Leipzig Freight Ring

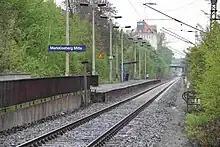
"Markkleeberg Mitte" S-Bahn station on the Leipzig-Plagwitz–Markkleeberg-Gaschwitz line which was served only by the freight ring (2008)

Most of the line was built by the Prussian state railways to the north and west of the Leipzig urban area. The Royal Saxon State Railways built some connecting lines east of Leipzig, which in particular served to integrate the new Leipzig-Engelsdorf marshalling yard. The Saxon link, previously operated only as a secondary line, the Plagwitz-Lindenau–Gaschwitz railway was upgraded to be a single-track main line.